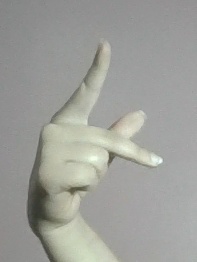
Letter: dha